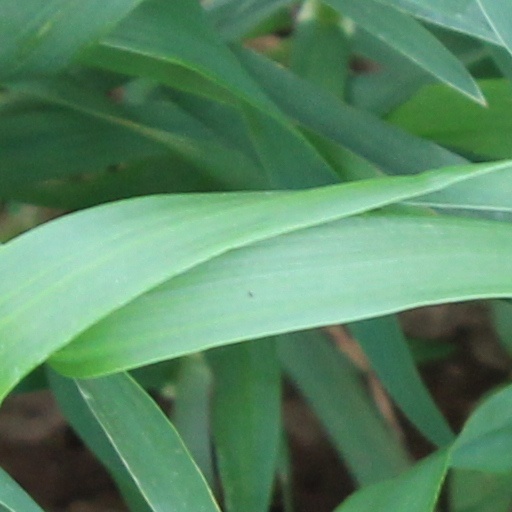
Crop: wheat